Anna Etheridge

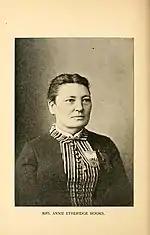
Annie Etheridge Hooks, from an 1897 publication

Etheridge's service ended with the Fifth Michigan in Detroit on July 1, 1865. Like so many women who served, Etheridge was never paid for her service. After the war, she married Civil War veteran Charles Hooks and worked in the United States Treasury Department, eventually receiving a monthly pension of $25 for her unpaid military service. Etheridge was honored with the Kearny Cross for her bravery in service. She died January 23, 1913, and was buried with veteran's honors in Arlington National Cemetery.